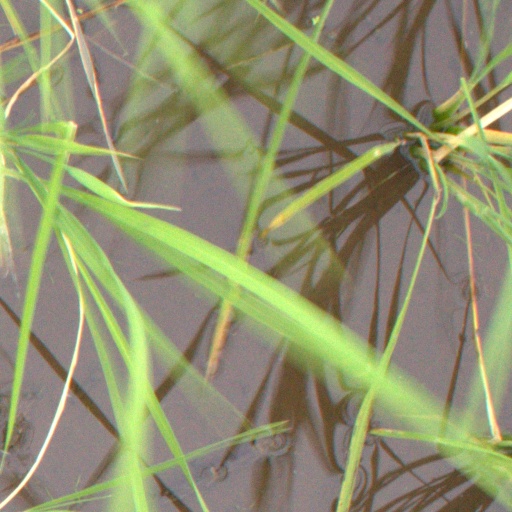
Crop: rice